XHVV-FM

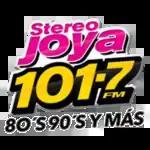
Logo as Stereo Joya 101.7

In 2016, XHVV flipped to adult contemporary as Stereo Joya, dropping the MVS Radio La Mejor grupera format.